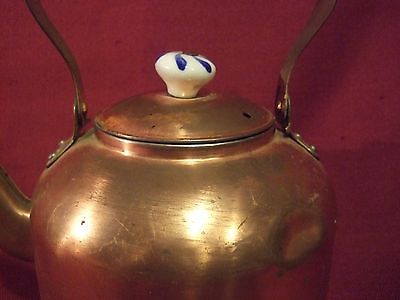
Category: kettle